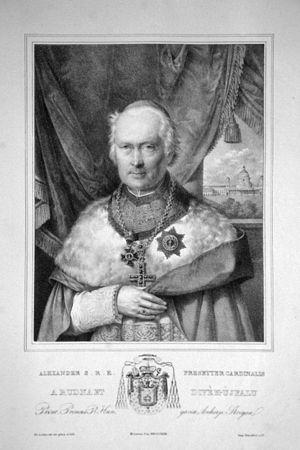
Alexander Rudnay de Rudnó et Divékújfalu, né le 4 octobre 1760 à Szentkereszt en Hongrie et mort le 13 septembre 1831 à Esztergom, est un cardinal hongrois de l'Église catholique romaine.